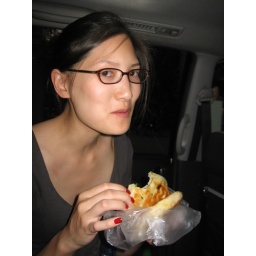
eating street food in the car... again